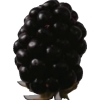
Label: blackberry